Bastion fort

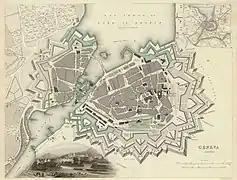
Plan of Geneva in 1841. The colossal fortifications, among the most important in Europe, were demolished ten years later.

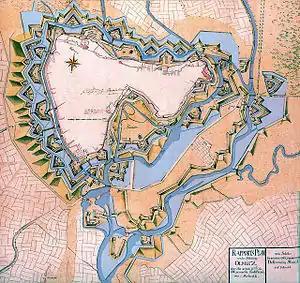
Olomouc bastion fortress in Moravia (today's Czech Republic)

The first key instance of a "trace Italianate" was at the Papal port of Civitavecchia, where the original walls were lowered and thickened because the stone tended to shatter under bombardment.